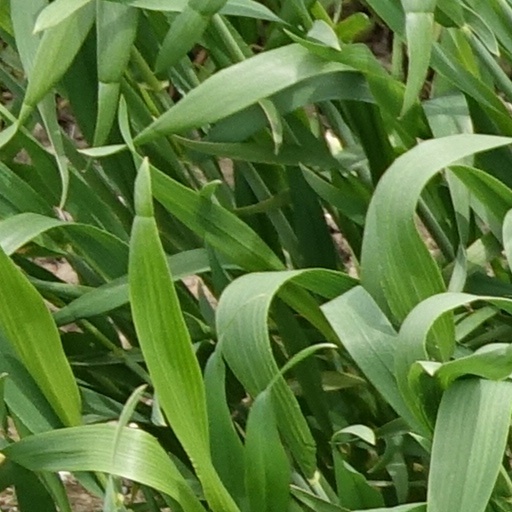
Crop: wheat